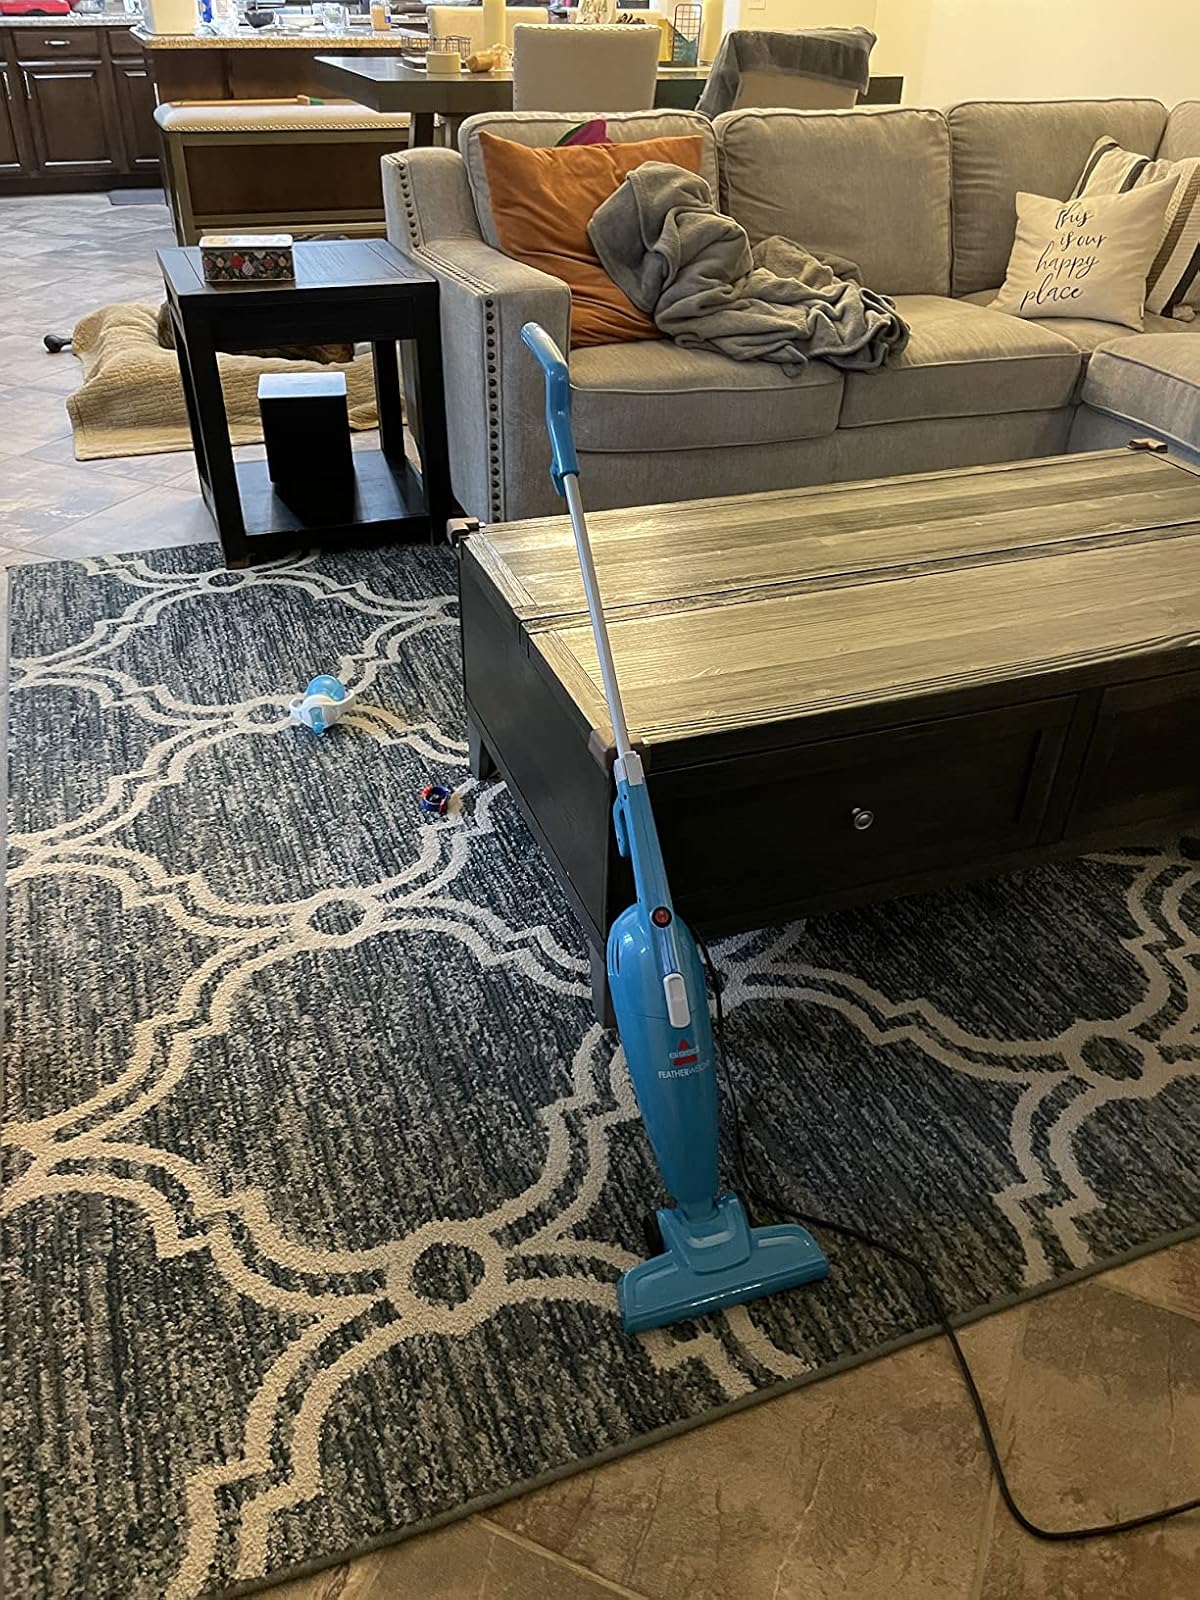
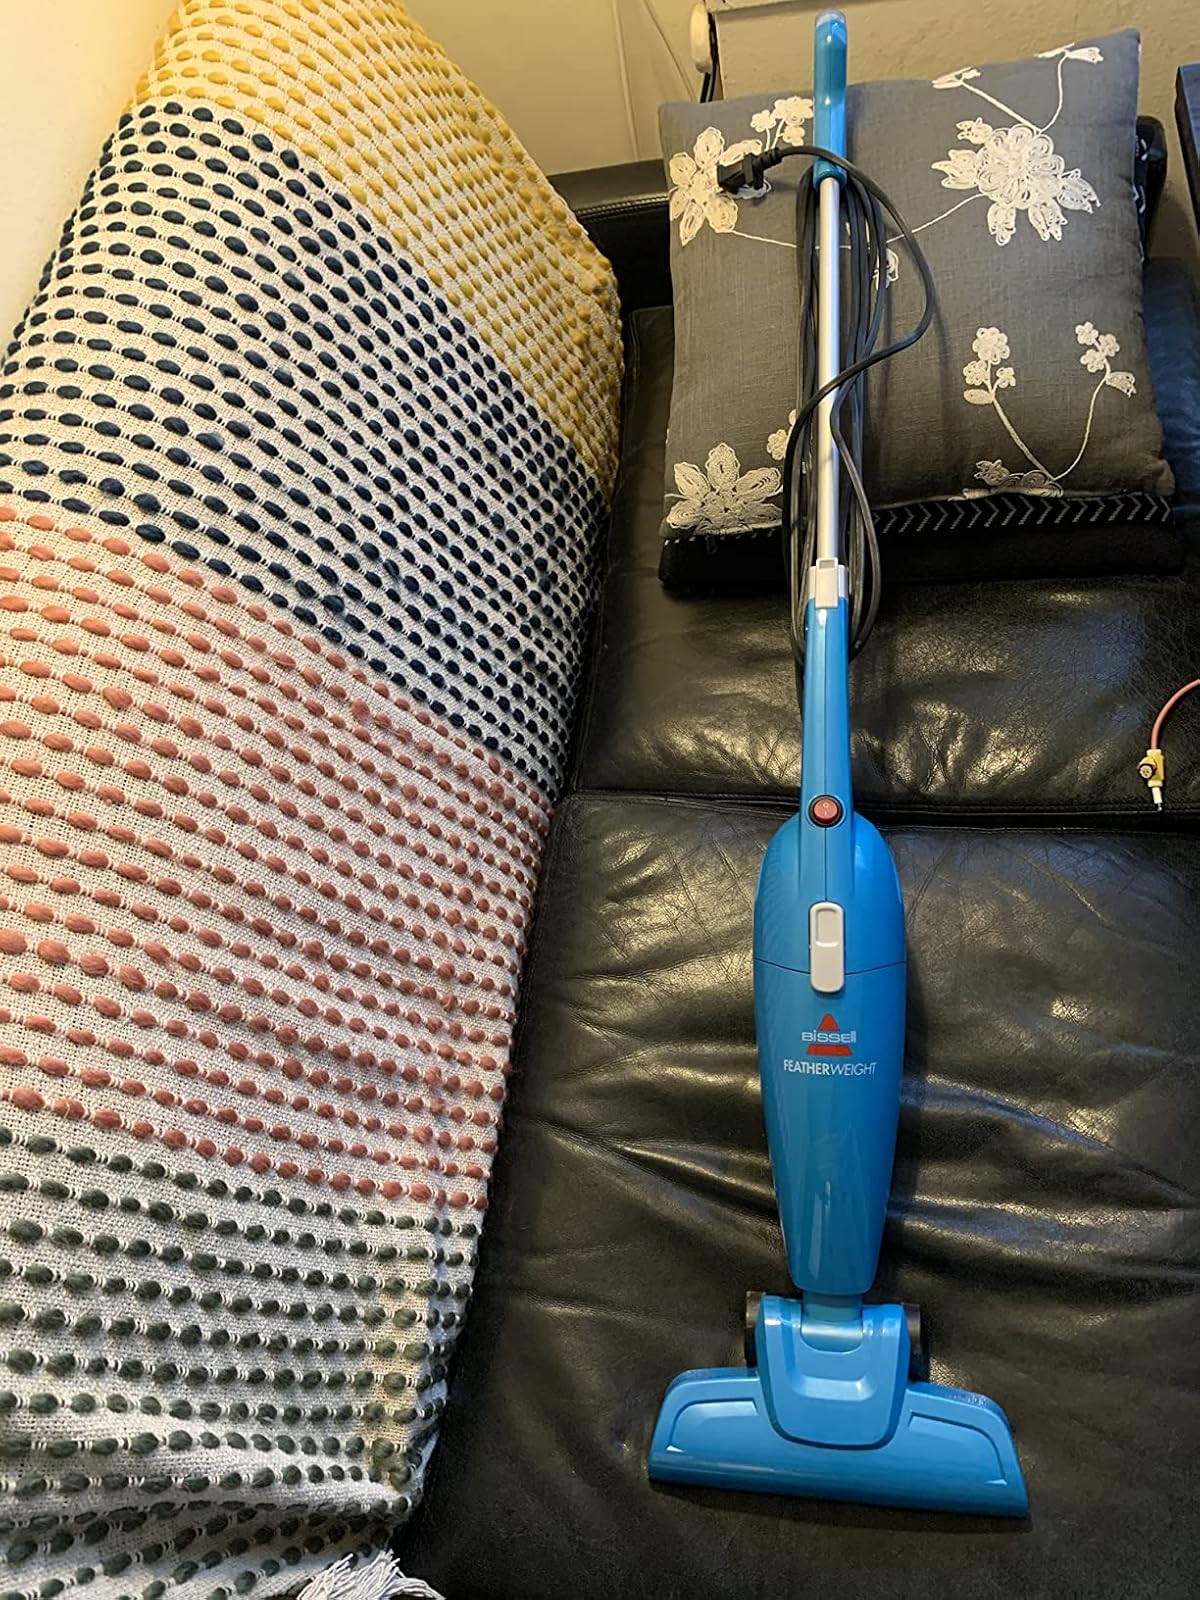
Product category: items_vacuum
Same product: yes